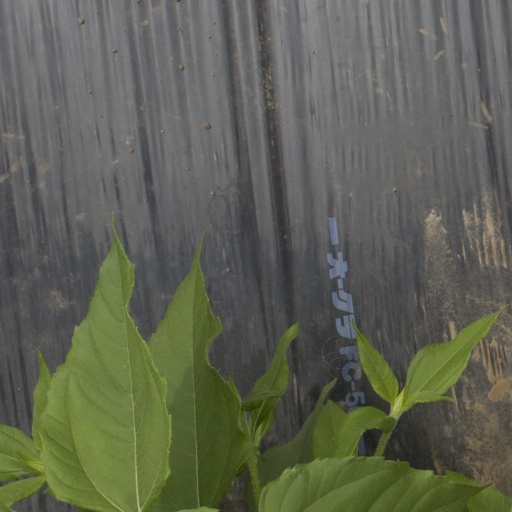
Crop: Jerusalem artichoke